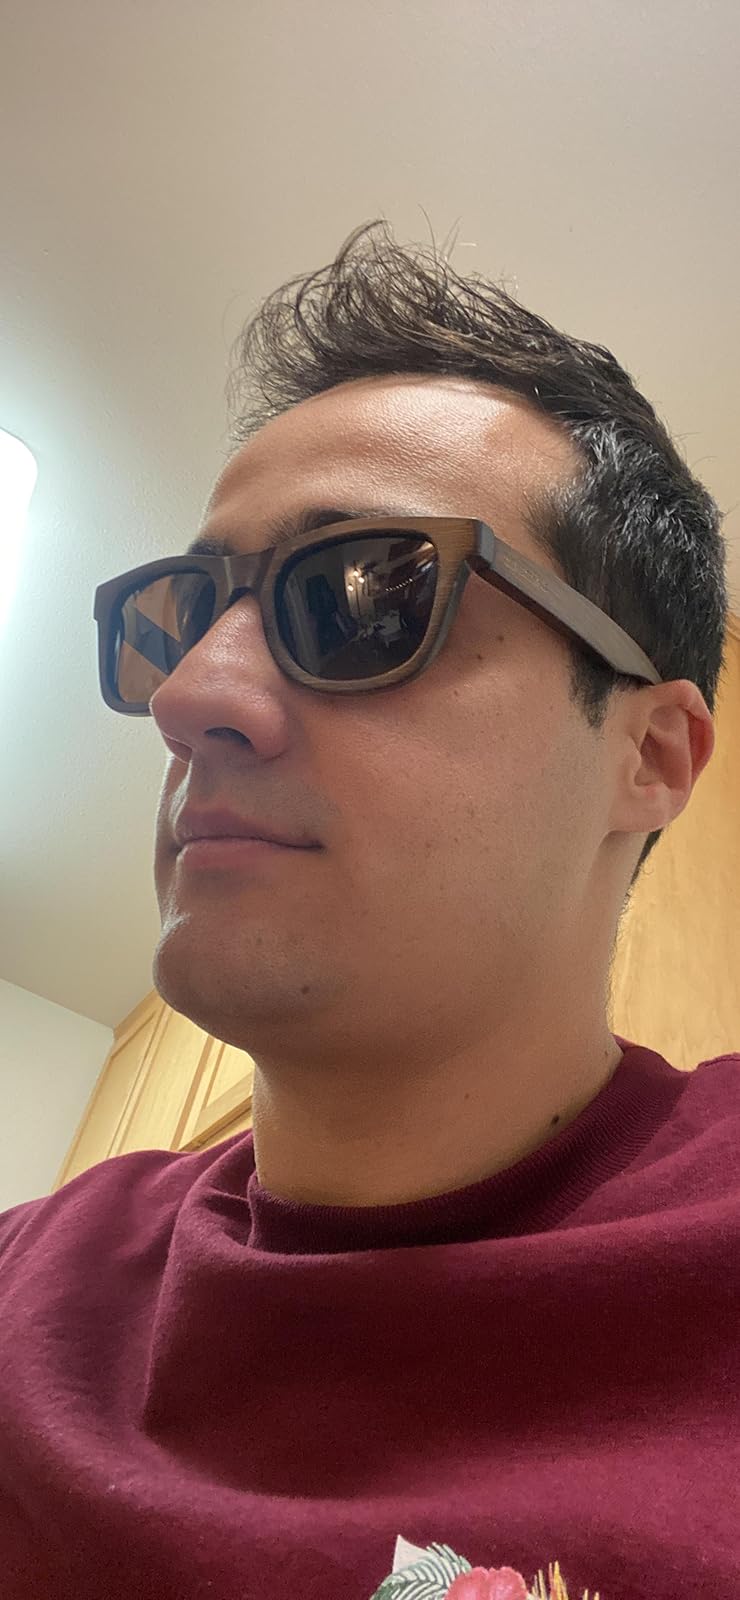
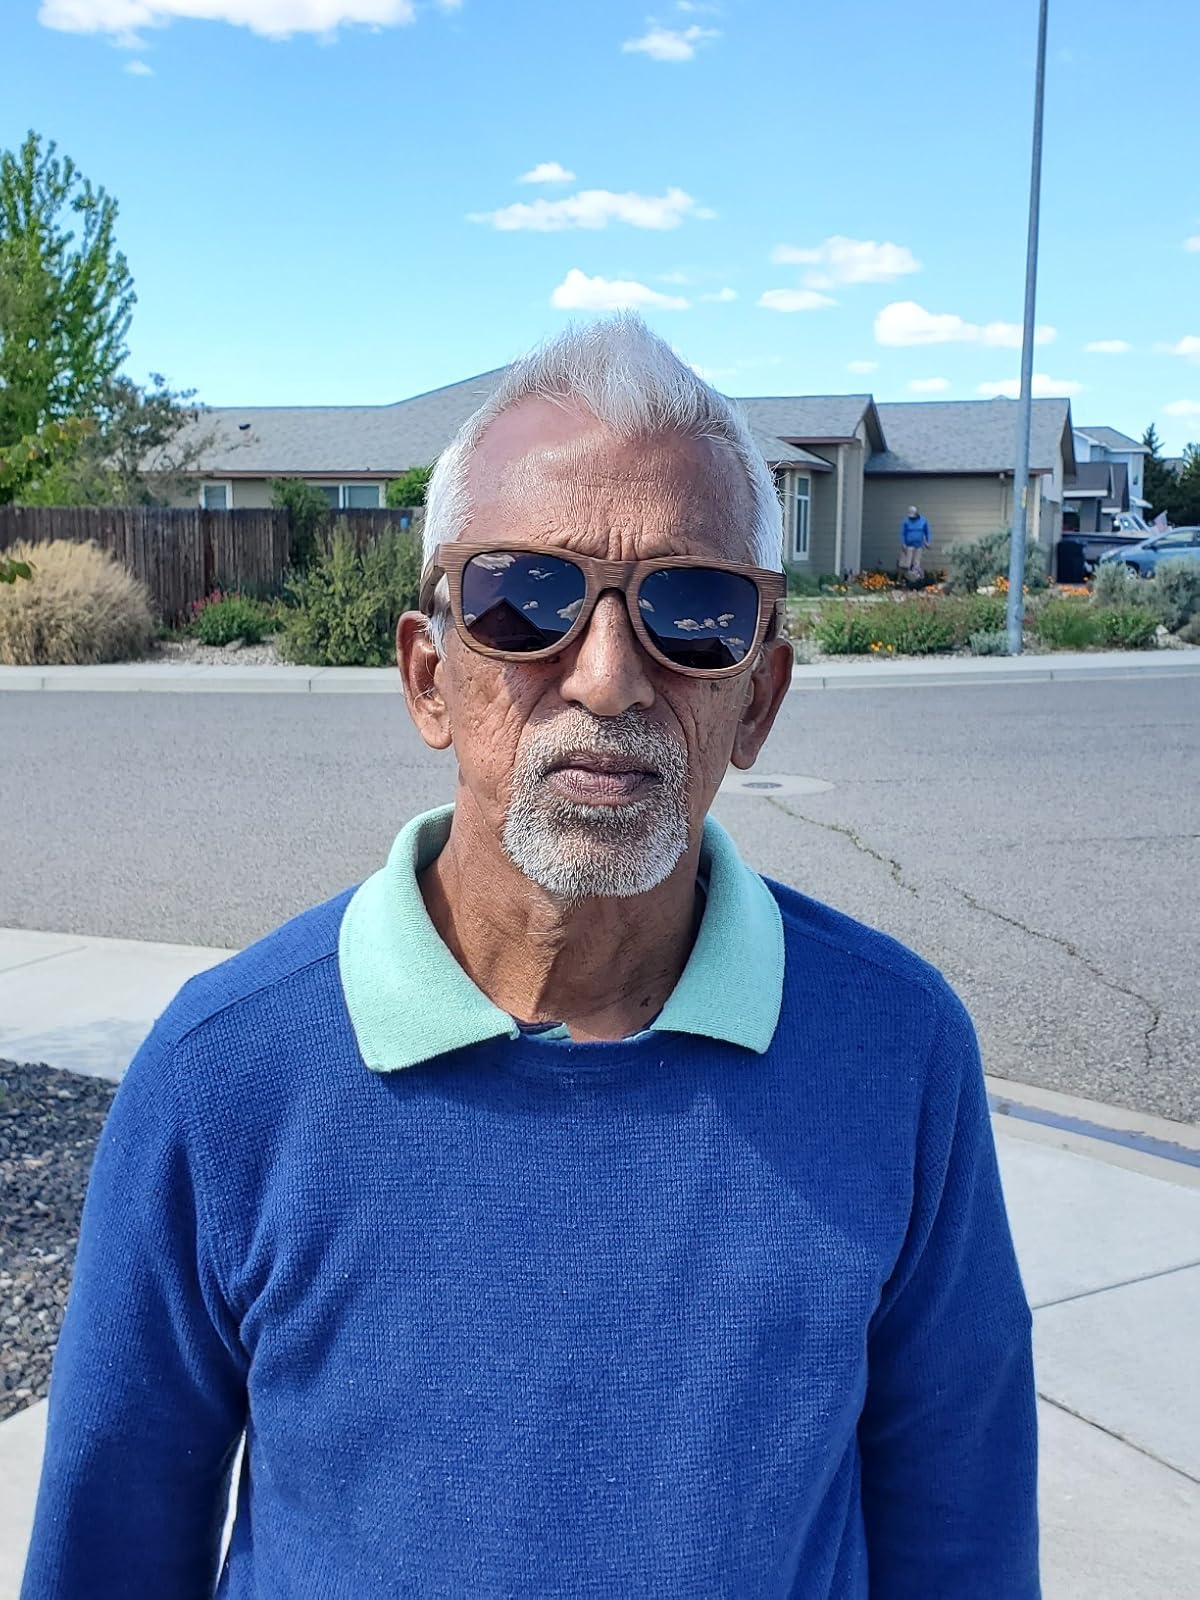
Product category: accessories_sunglasses
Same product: yes